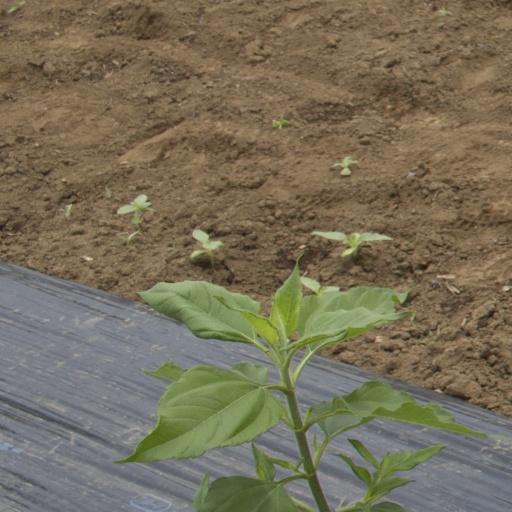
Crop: Jerusalem artichoke